Polestar 5

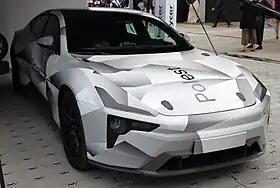

The Polestar 5 is an upcoming high-performance full-size sedan battery electric vehicle (BEV) produced by Swedish automobile manufacturer Polestar, an affiliate of Geely Holding and Volvo Cars. The Polestar 5 is expected to become commercially available in 2025.